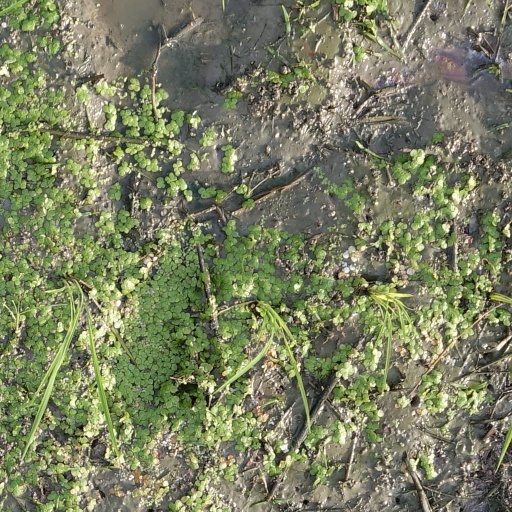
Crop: rice